The Flying Fish

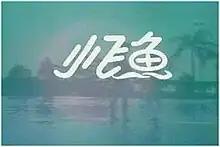
Title card

The Flying Fish is an 8-episode Singaporean television drama series produced by Singapore Broadcasting Corporation in 1983. It revolves around the travails of an aspiring teenage swimmer and is considered one of the first locally produced "idol dramas".